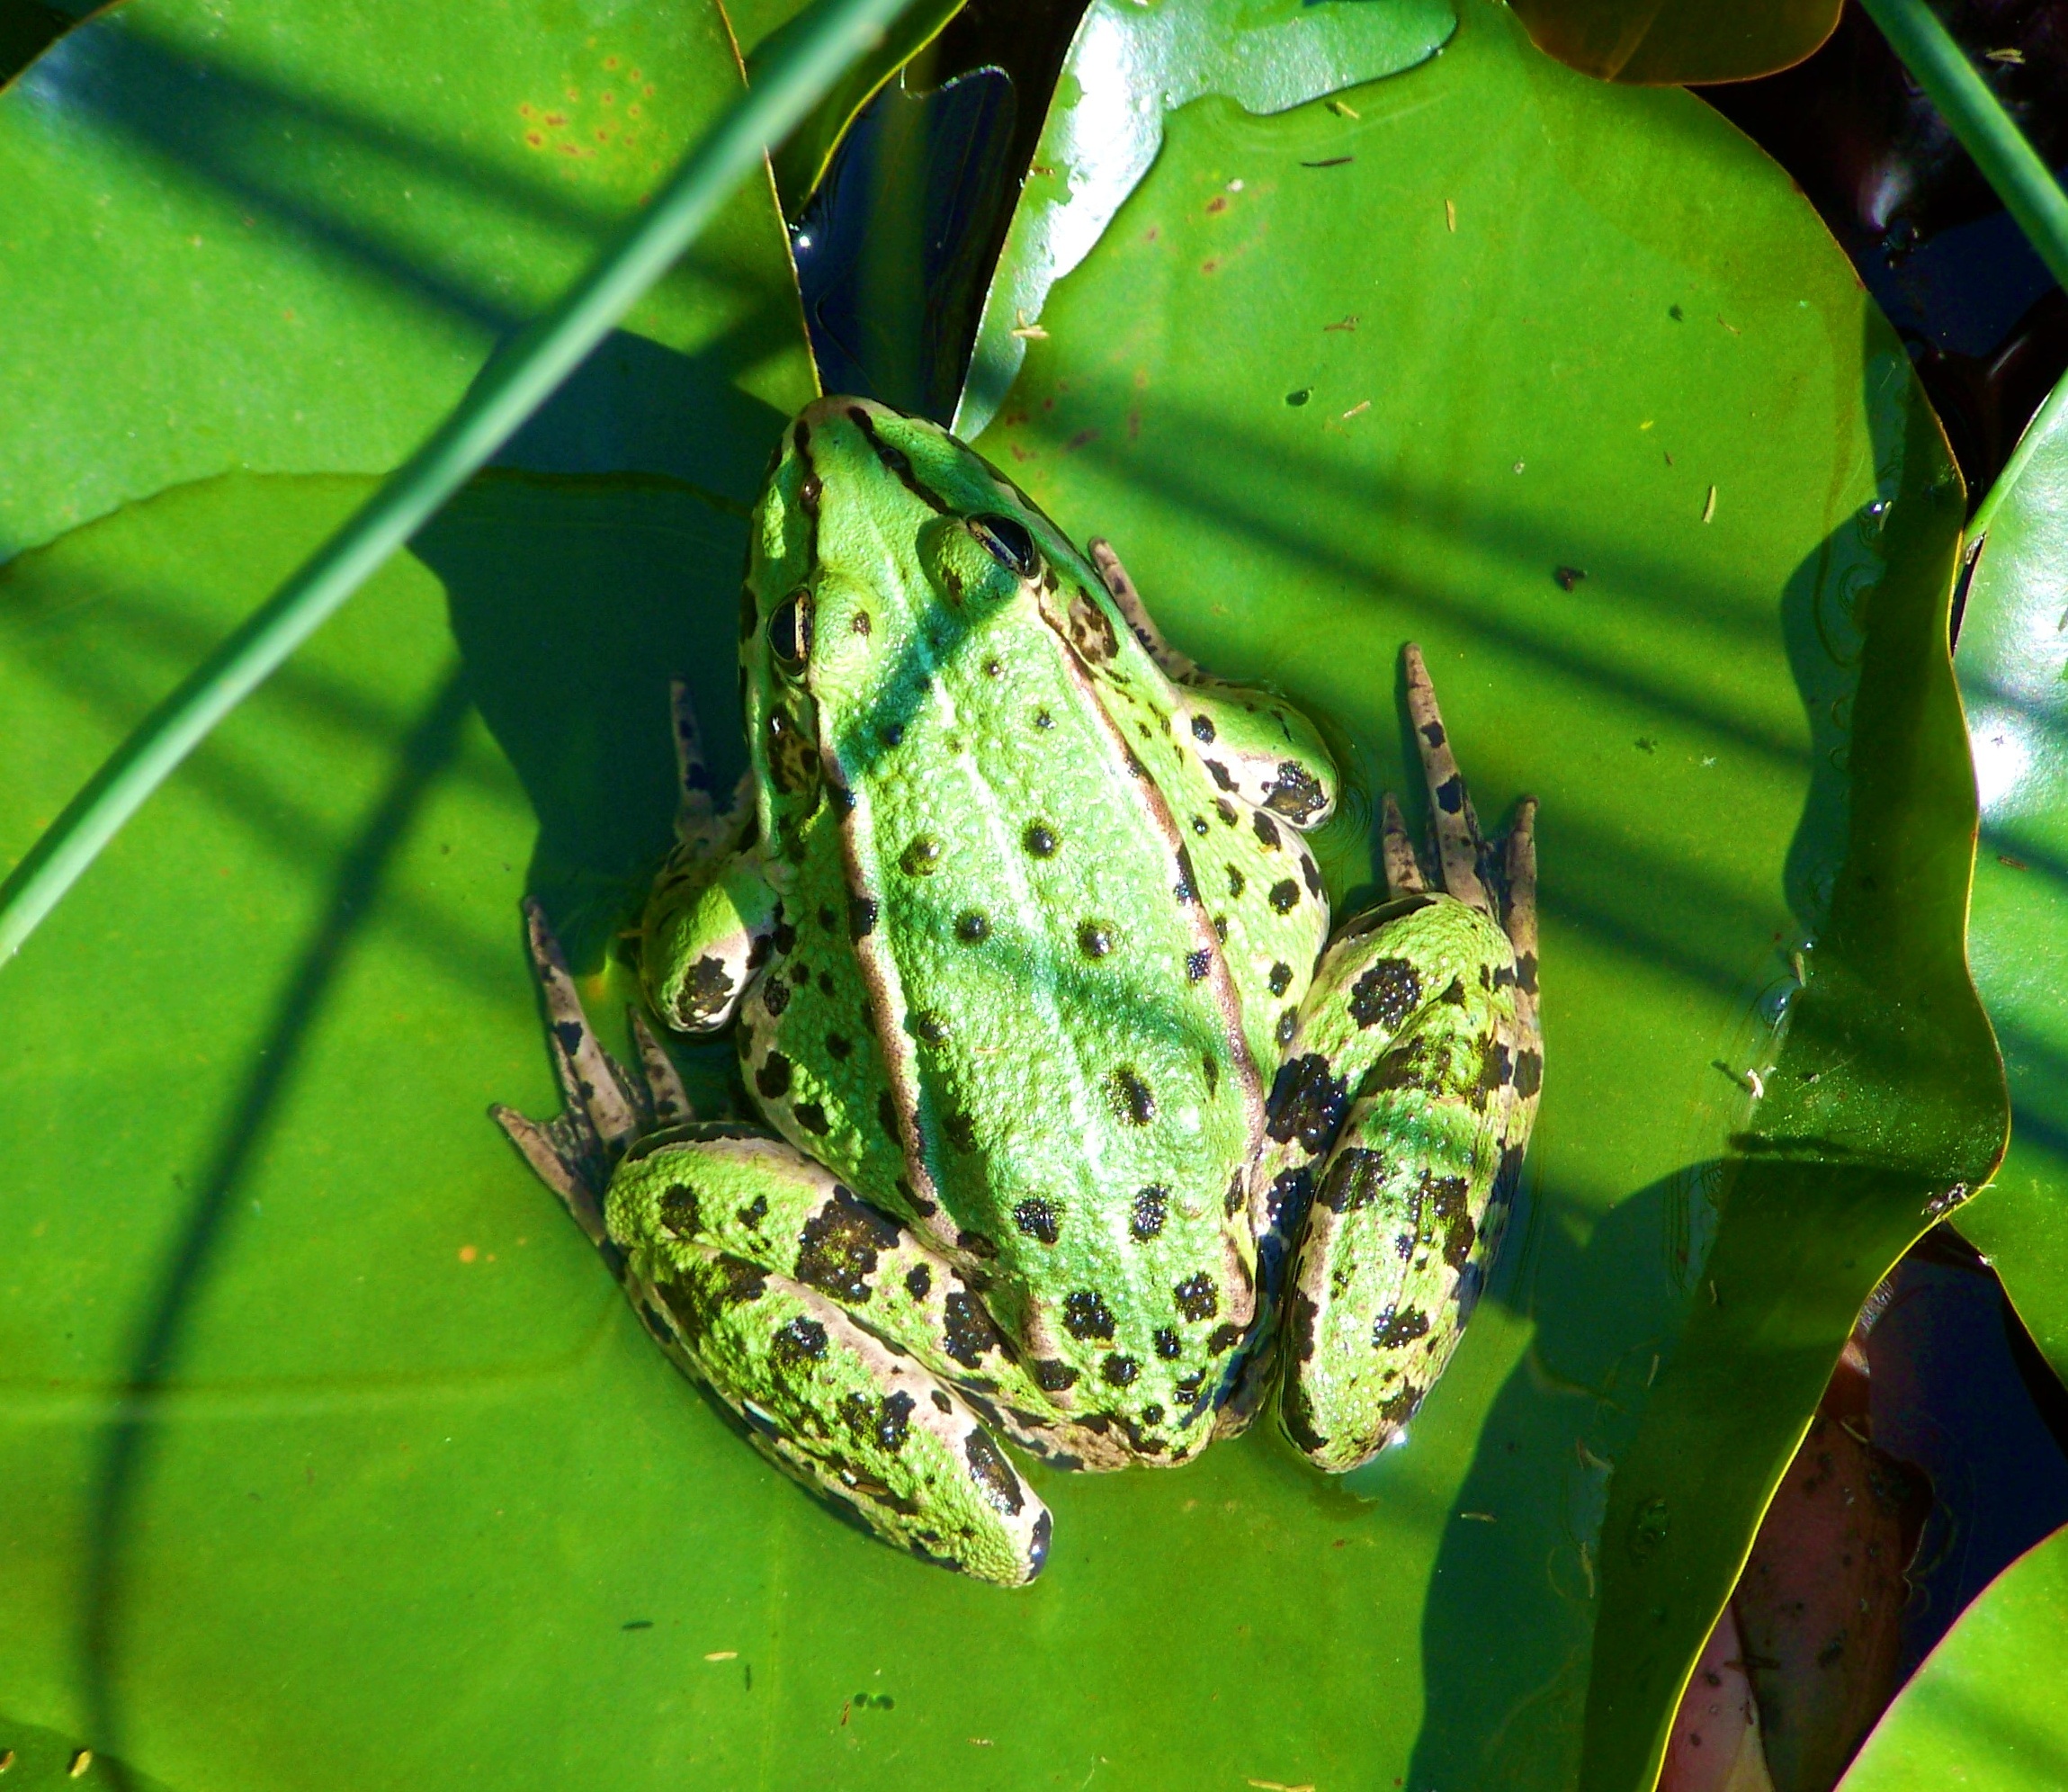
nature, leaf, flower, green, insect, biology, frog, amphibian, fauna, invertebrate, tree frog, close up, macro photography, green lake frog